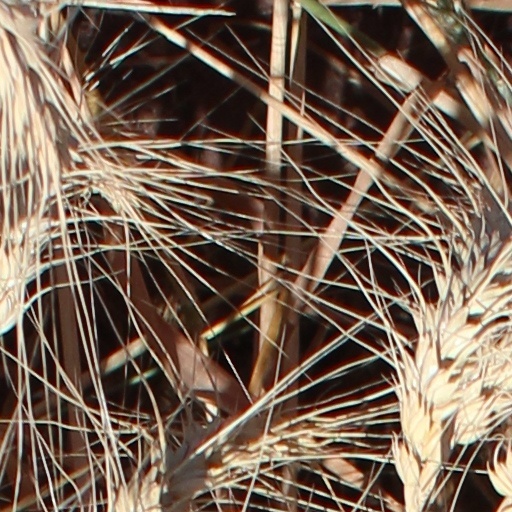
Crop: wheat